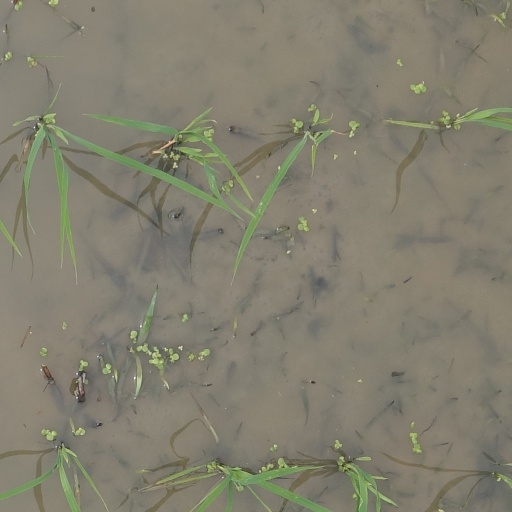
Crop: rice